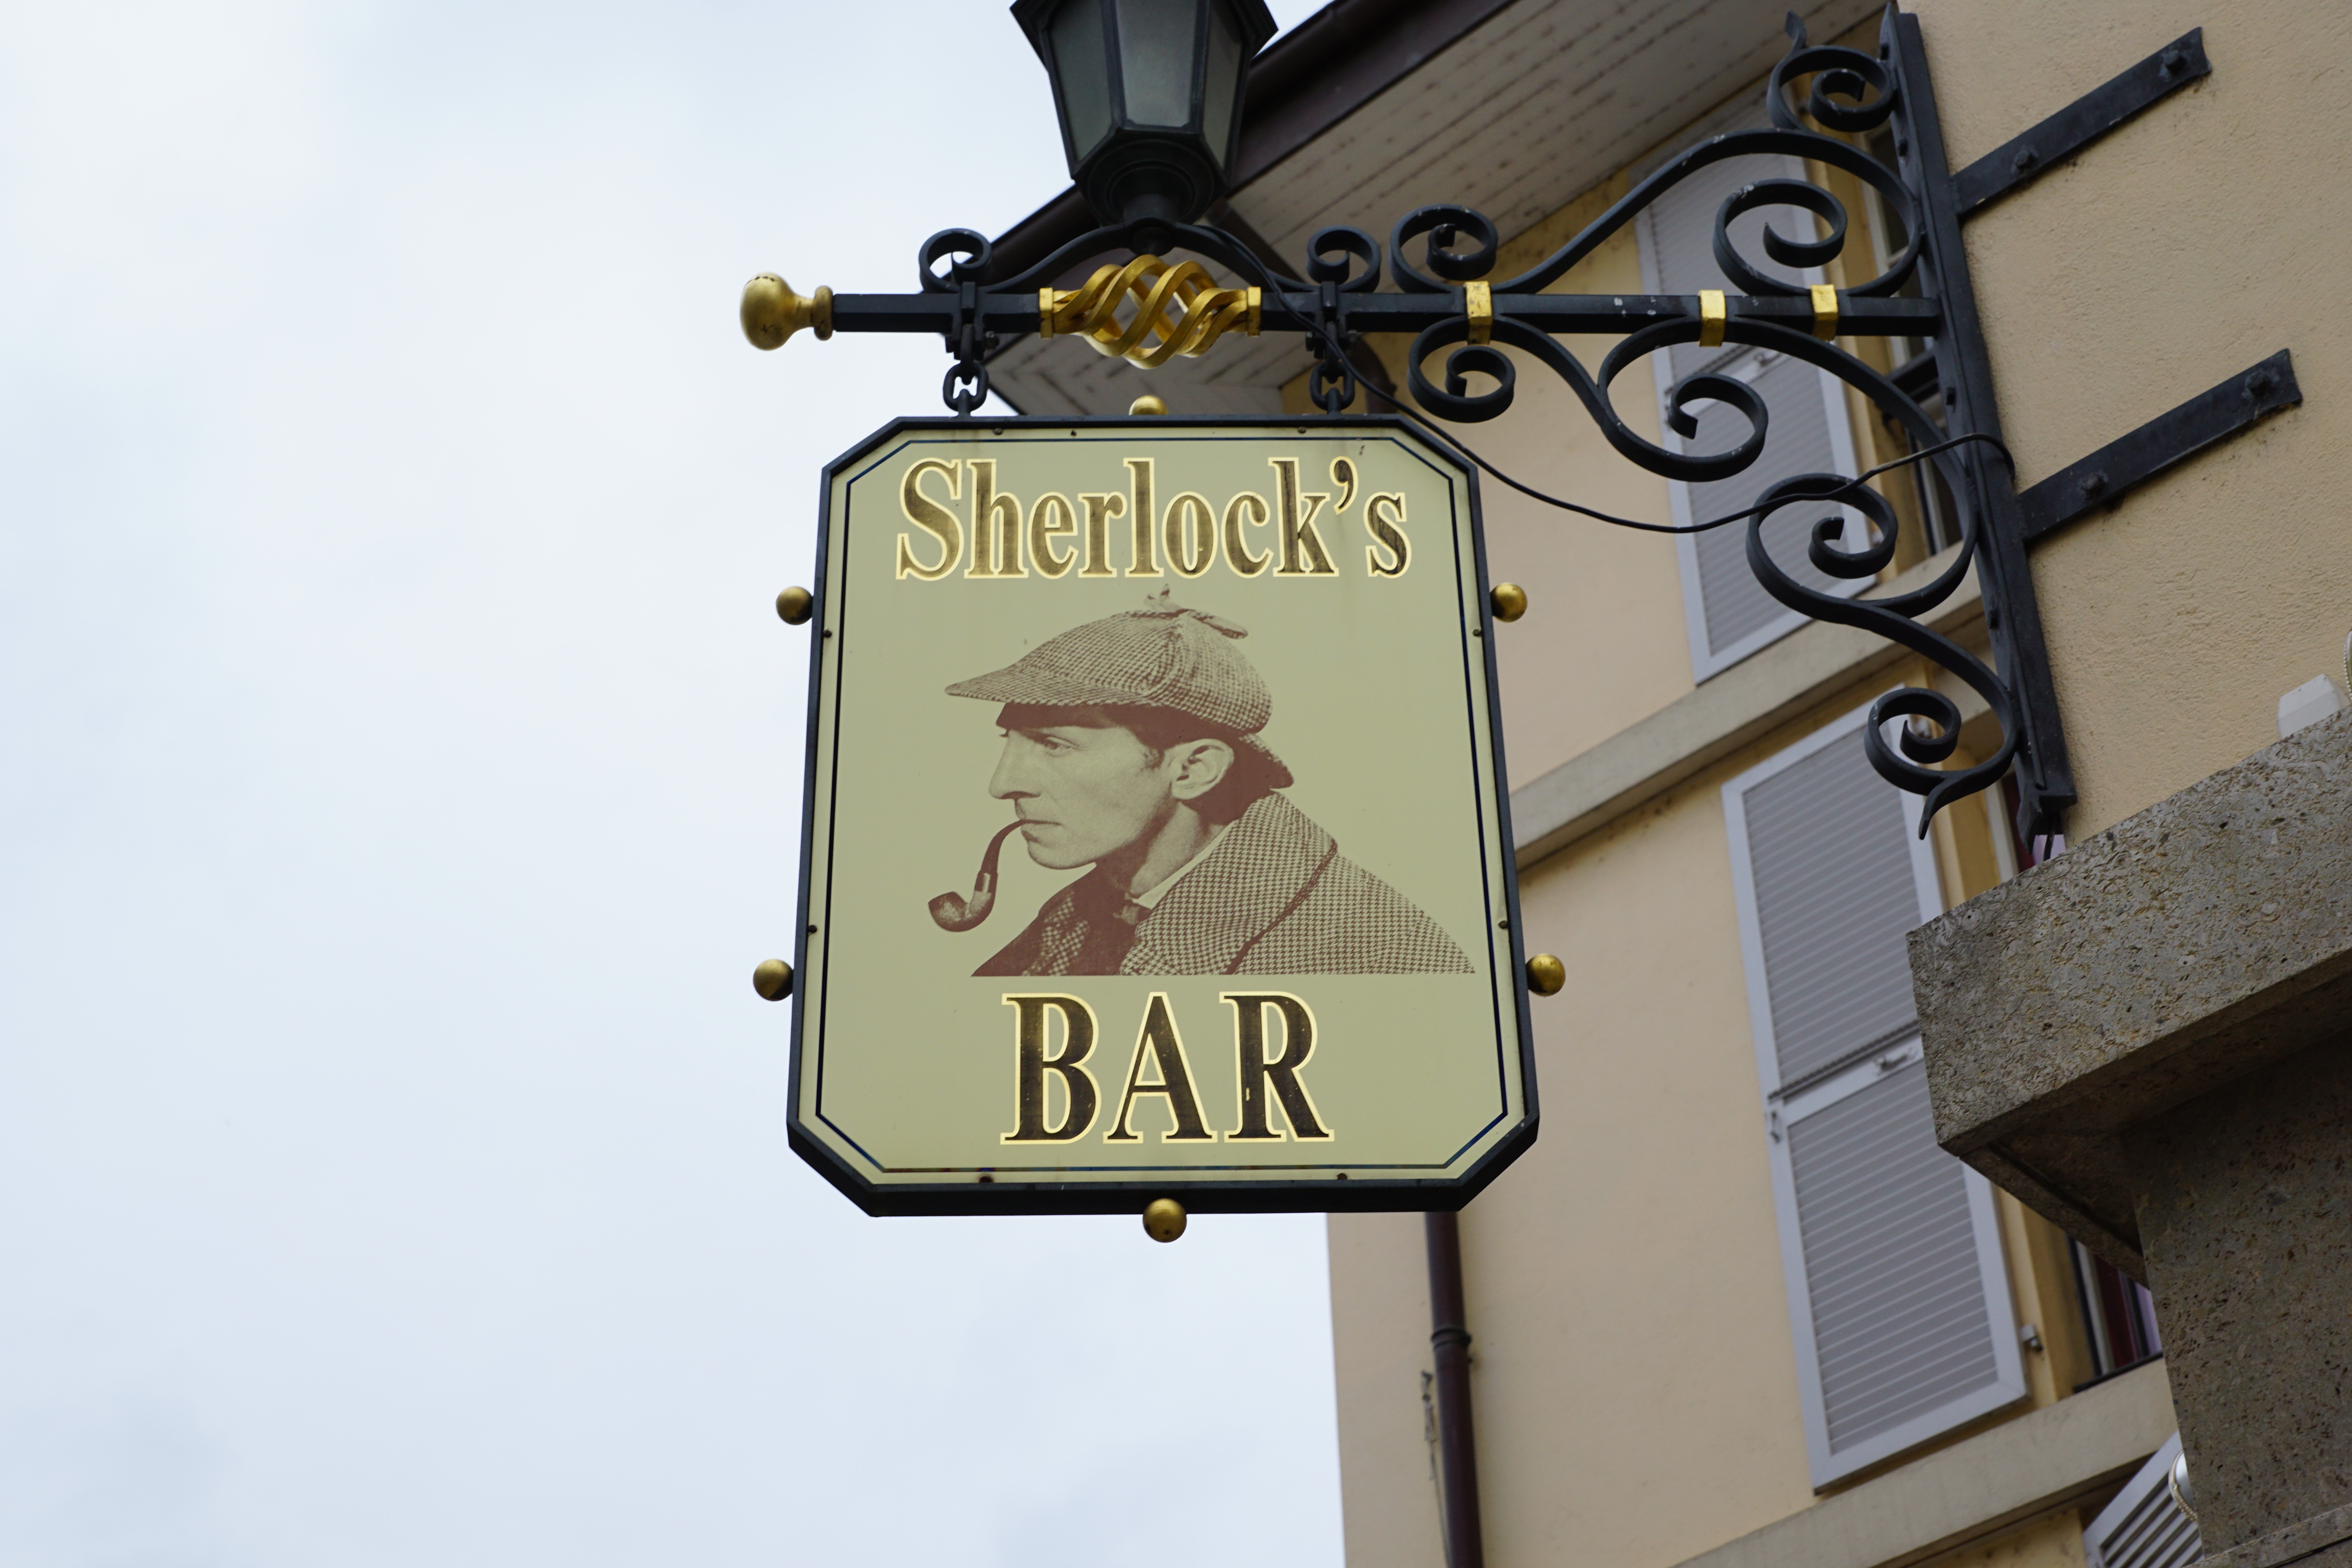
book, novel, cafe, bar, sign, street sign, signage, lighting, note, drama, shield, police, switzerland, crime, pub, search, elementary, depend, detective, crime scene, vevey, scherlock